Honeywell Aerospace

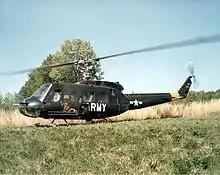
A U.S. Army Bell UH-1D.

Space-related business did not recover for Honeywell after the end of the space race until the 1990s. Honeywell was awarded a notable contract to provide controls to the International Space Station, a joint project of the Russian, European, Italian, Japanese, Canadian and US space agencies.